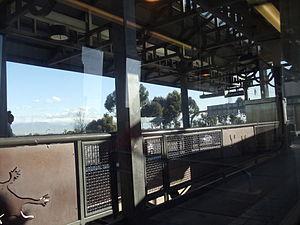
Avalon est une station du métro de Los Angeles desservie par les rames de la ligne C et située à Los Angeles en Californie.